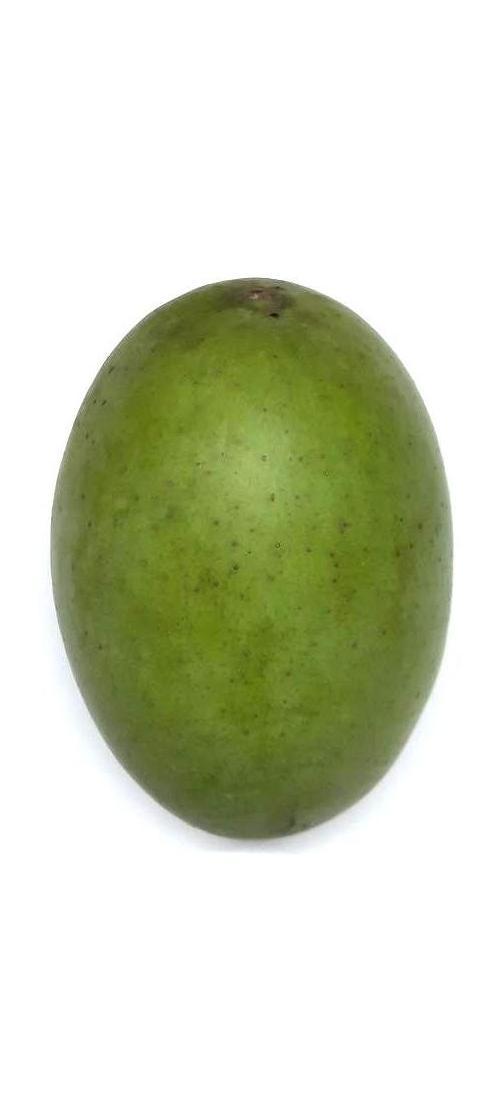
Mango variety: Langra